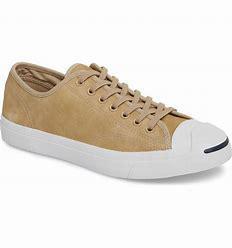
Brand: Converse
Model: Jack Purcell